National September 11 Memorial & Museum

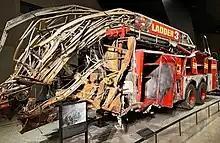
Damaged fire truck of the New York City Fire Department Ladder Company 3 on display

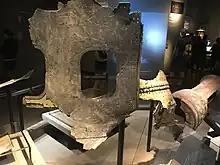
Part of one of the hijacked aircraft

The museum was dedicated on May 15, 2014. In attendance were a range of dignitaries, from President Barack Obama, former President Bill Clinton, former Secretary of State Hillary Clinton and New York Governor Andrew Cuomo to former mayors David Dinkins, Rudy Giuliani and Michael Bloomberg and then-mayor Bill de Blasio. During the hour-long ceremony LaChanze sang "Amazing Grace", which she dedicated to her husband Calvin Gooding, who was killed in the World Trade Center attack. During the five days between its dedication and the public opening, over 42,000 first responders and family members of 9/11 victims visited the museum.